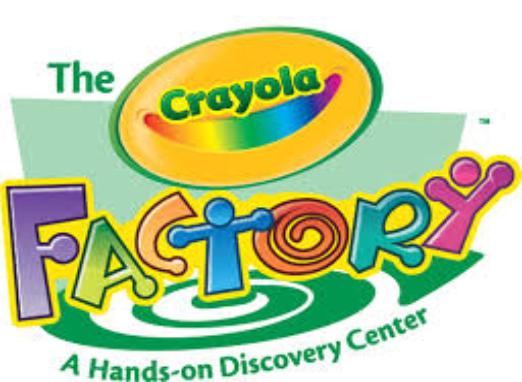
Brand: Crayola
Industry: Necessities